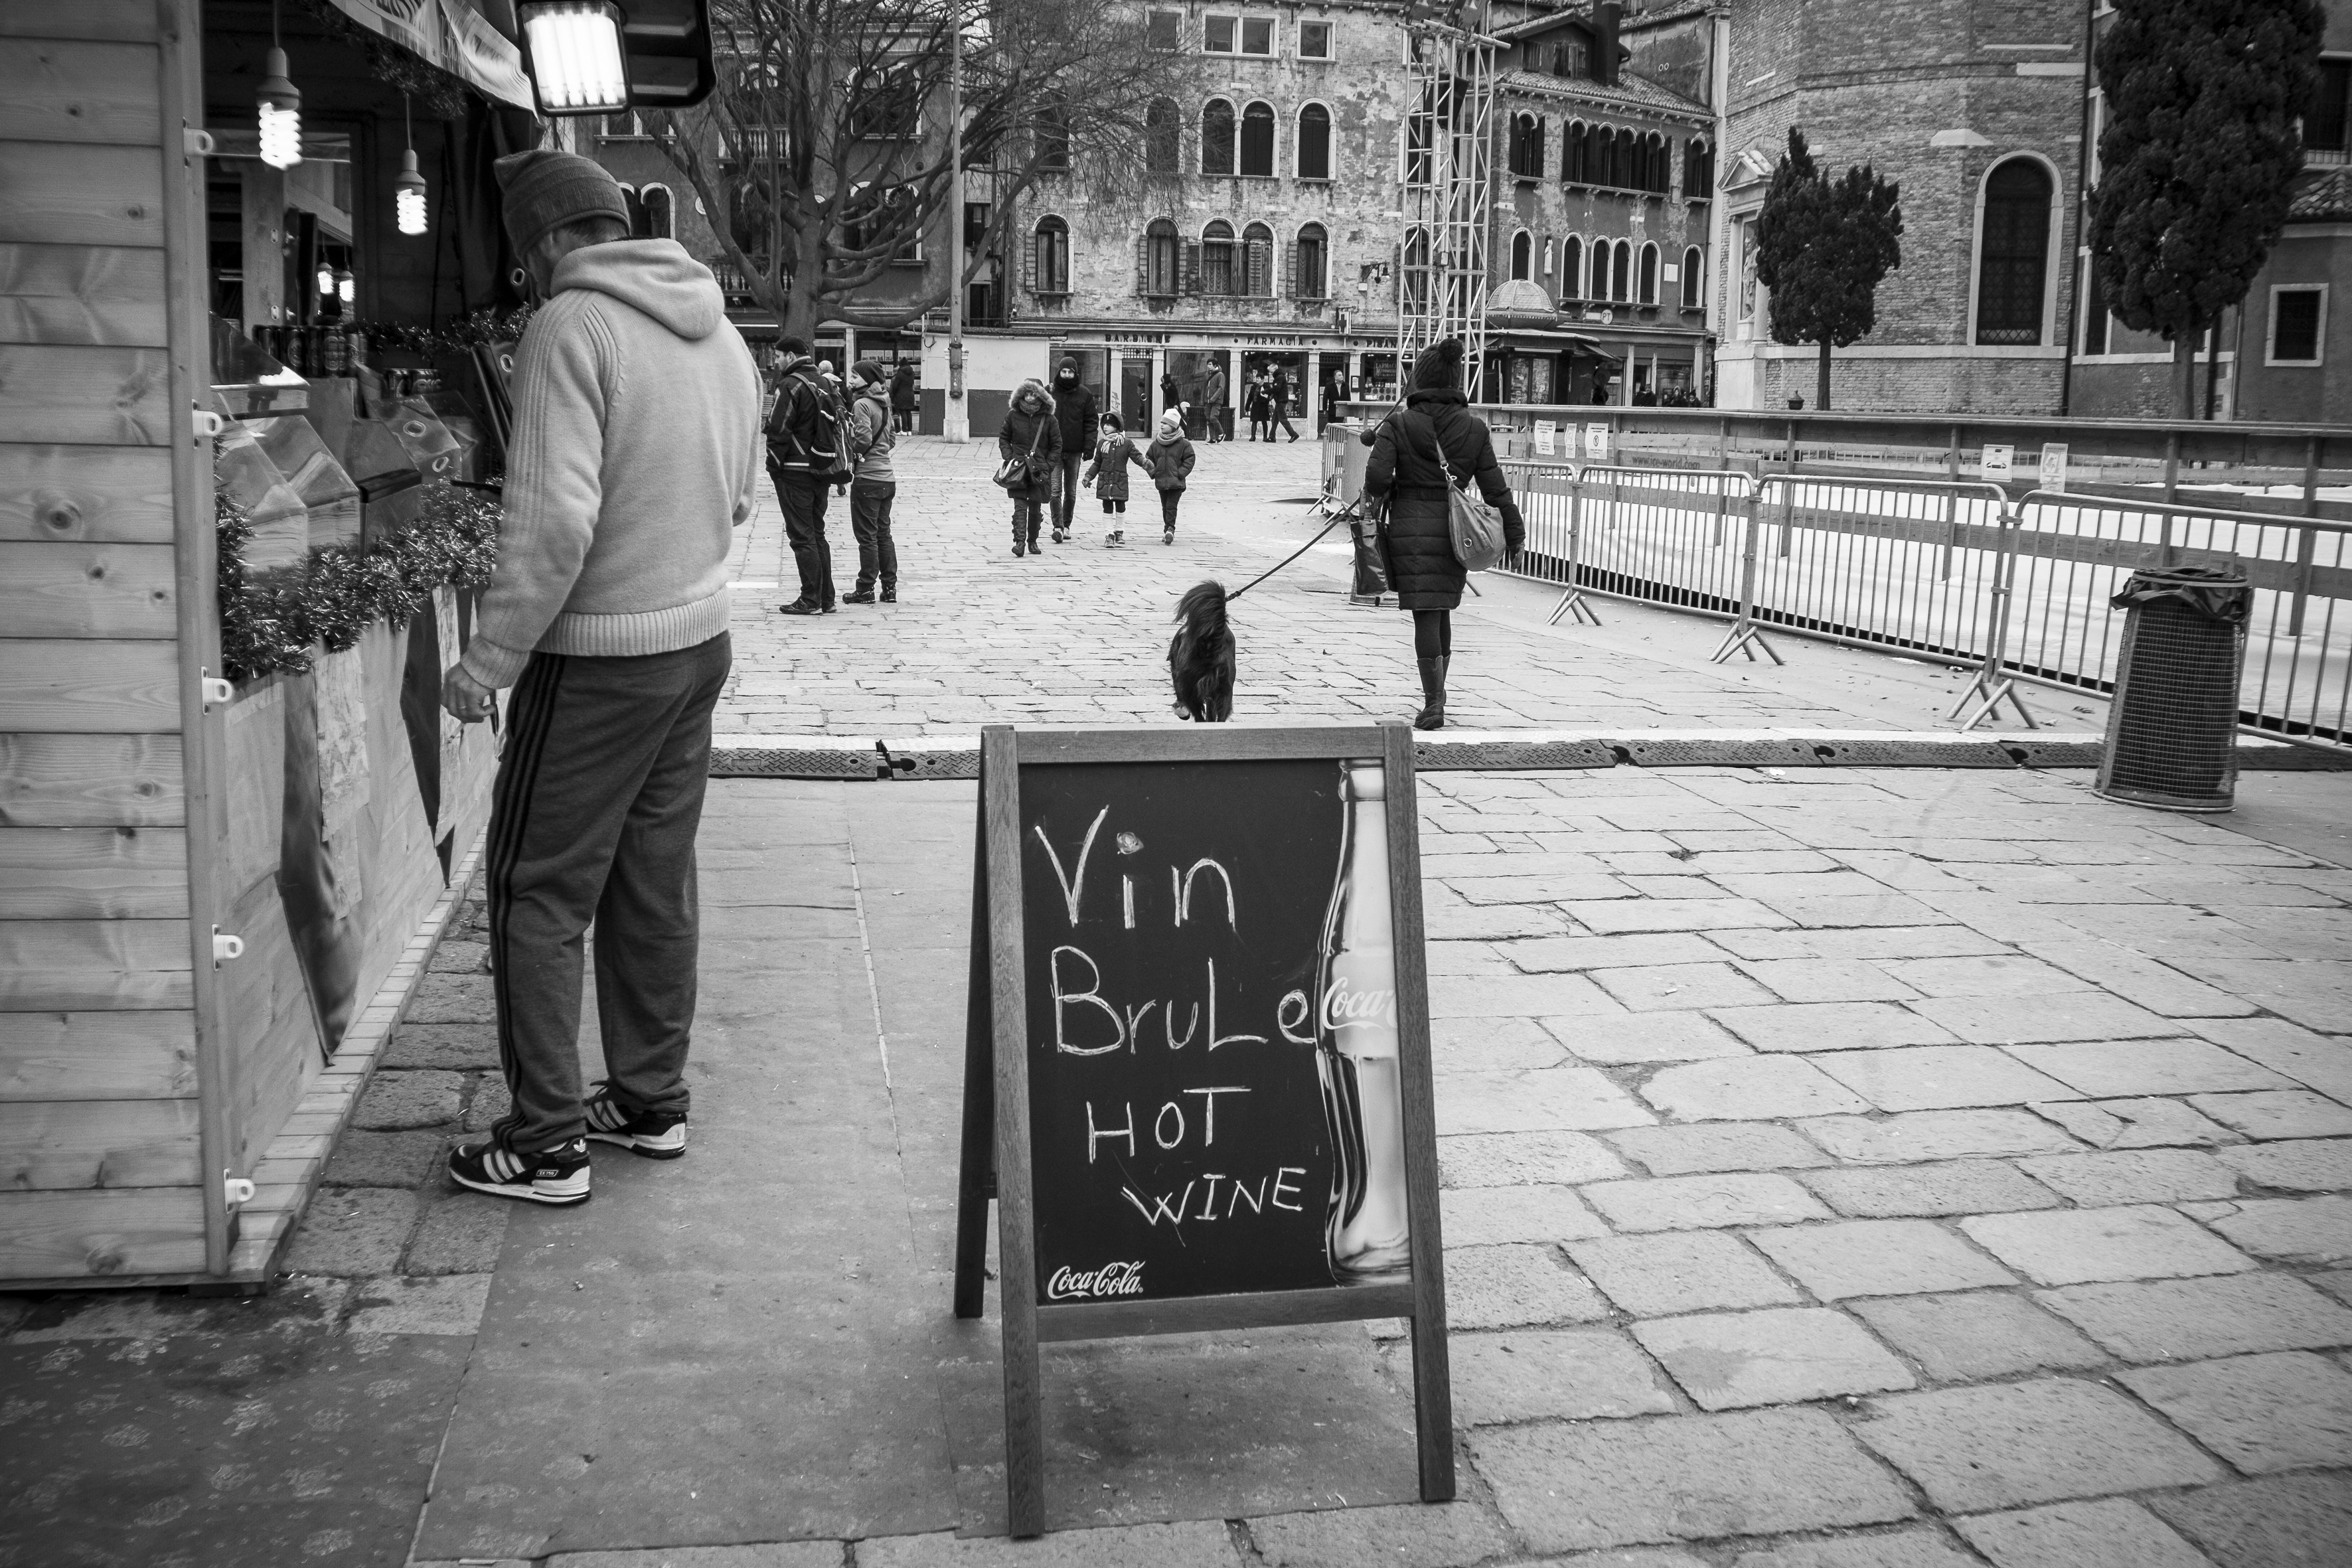
pedestrian, black and white, road, white, street, photography, sidewalk, alley, urban, travel, fujifilm, italy, venice, black, monochrome, lane, bw, blackandwhite, blackwhite, infrastructure, ngc, photograph, snapshot, noiretblanc, venezia, fuji, shape, fujix, fujixe1, pedestrian crossing, urban area, monochrome photography, nonbuilding structure